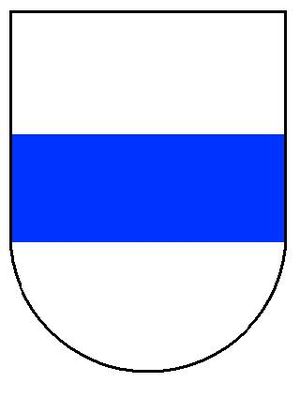
Danske adelsslægter / Liste over danske adelsslægter / B
Våben Brock
våbenskjold for den ældste slægt Brok / Brock der begynder og ender med en Niels Brock. Jysk uradel (-1293-1413-). Farverne ukendte, muligvis blå bjælke i sølv (hvidt) felt.
Danske adelsslægter. Den danske adel, der groft inddeles i uradel og brevadel, og i højadel og lavadel, består i dag af 189 slægter, der enten er ubetitlede, friherrelige, lensfriherrelige, grevelige eller lensgrevelige. Endvidere blev en gren af den franske hertugslægt Decazes i 1818 udnævnt til hertuger af Glücksbierg. Som uradel regnes den adel, der kendes før reformationen, mens brevadelen er den adel, der derefter har fået sit adelskab gennem et patent. Som højadel regnes den gamle rigsrådsadel og den betitlede adel efter enevældens indførelse 1660.